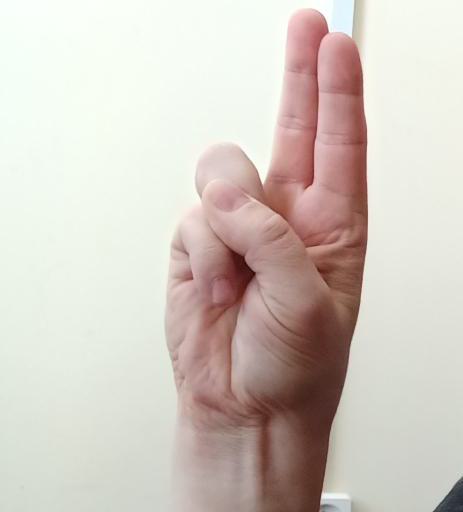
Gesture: two_up